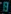
Number: 8